C. Farris Bryant

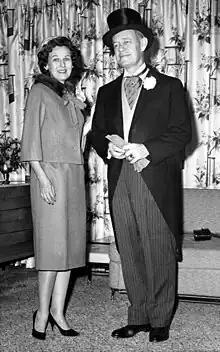
Governor Bryant and Florida First Lady Julia Bryant on Inauguration Day

Four years after his loss in 1956, Bryant was the clear front runner in the Democratic race for governor in 1960. He recognized that two of the main reasons for his defeat in 1956 were poor fundraising and lack of a statewide campaign organization. By the time he entered the race in 1960, Bryant had the best funded and best organized campaign in the field of ten candidates in the Democratic primary. After garnering the most votes in the initial primary, Bryant faced a runoff against Doyle E. Carlton Jr., the son of former Florida governor Doyle E. Carlton. Integration was the dominant issue of the runoff election. Both candidates supported segregation and opposed further integration of Florida's public schools; however, both men emphasized that opposition to integration must be non-violent and orderly. Carlton was an ally of Governor LeRoy Collins, whose willingness to support gradual integration became a liability for Carlton in 1960. Bryant made effective use of television, radio, and newspapers to call into question Carlton's support for segregation while at the same time extolling his own experience and expertise as a legislator and government leader, who proposed a reform agenda of constitutional revision, reapportionment, fiscal restraint, and modernization in education and transportation. His campaign slogan, "It's Time for Bryant," saturated the airwaves. White opposition to Civil Rights protests in Florida (in Tallahassee) helped him win the election in 1960. When the polls closed on May 24, 1960, Bryant won a convincing victory. He went on to defeat Republican George C. Peterson in November.